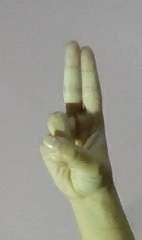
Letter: taa